Lamar High School (Arlington, Texas)

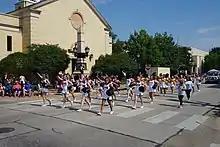
Lamar High School Cheerleaders in the 2021 Arlington Independence Day Parade

Lamar High School is a secondary school in Arlington, Texas. It is named for Mirabeau B. Lamar, the second president of the Republic of Texas, and serves grades 9 through 12 in the Arlington Independent School District.